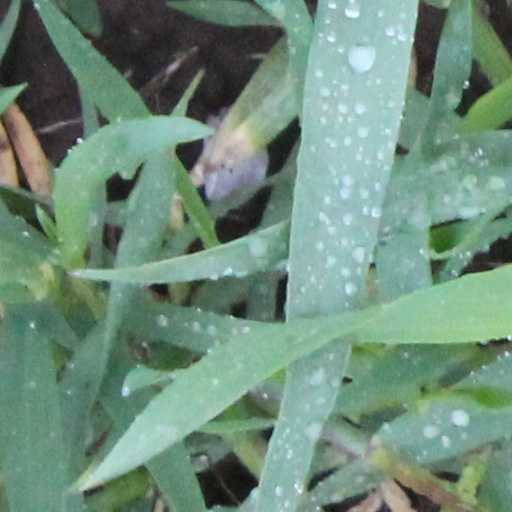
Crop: wheat